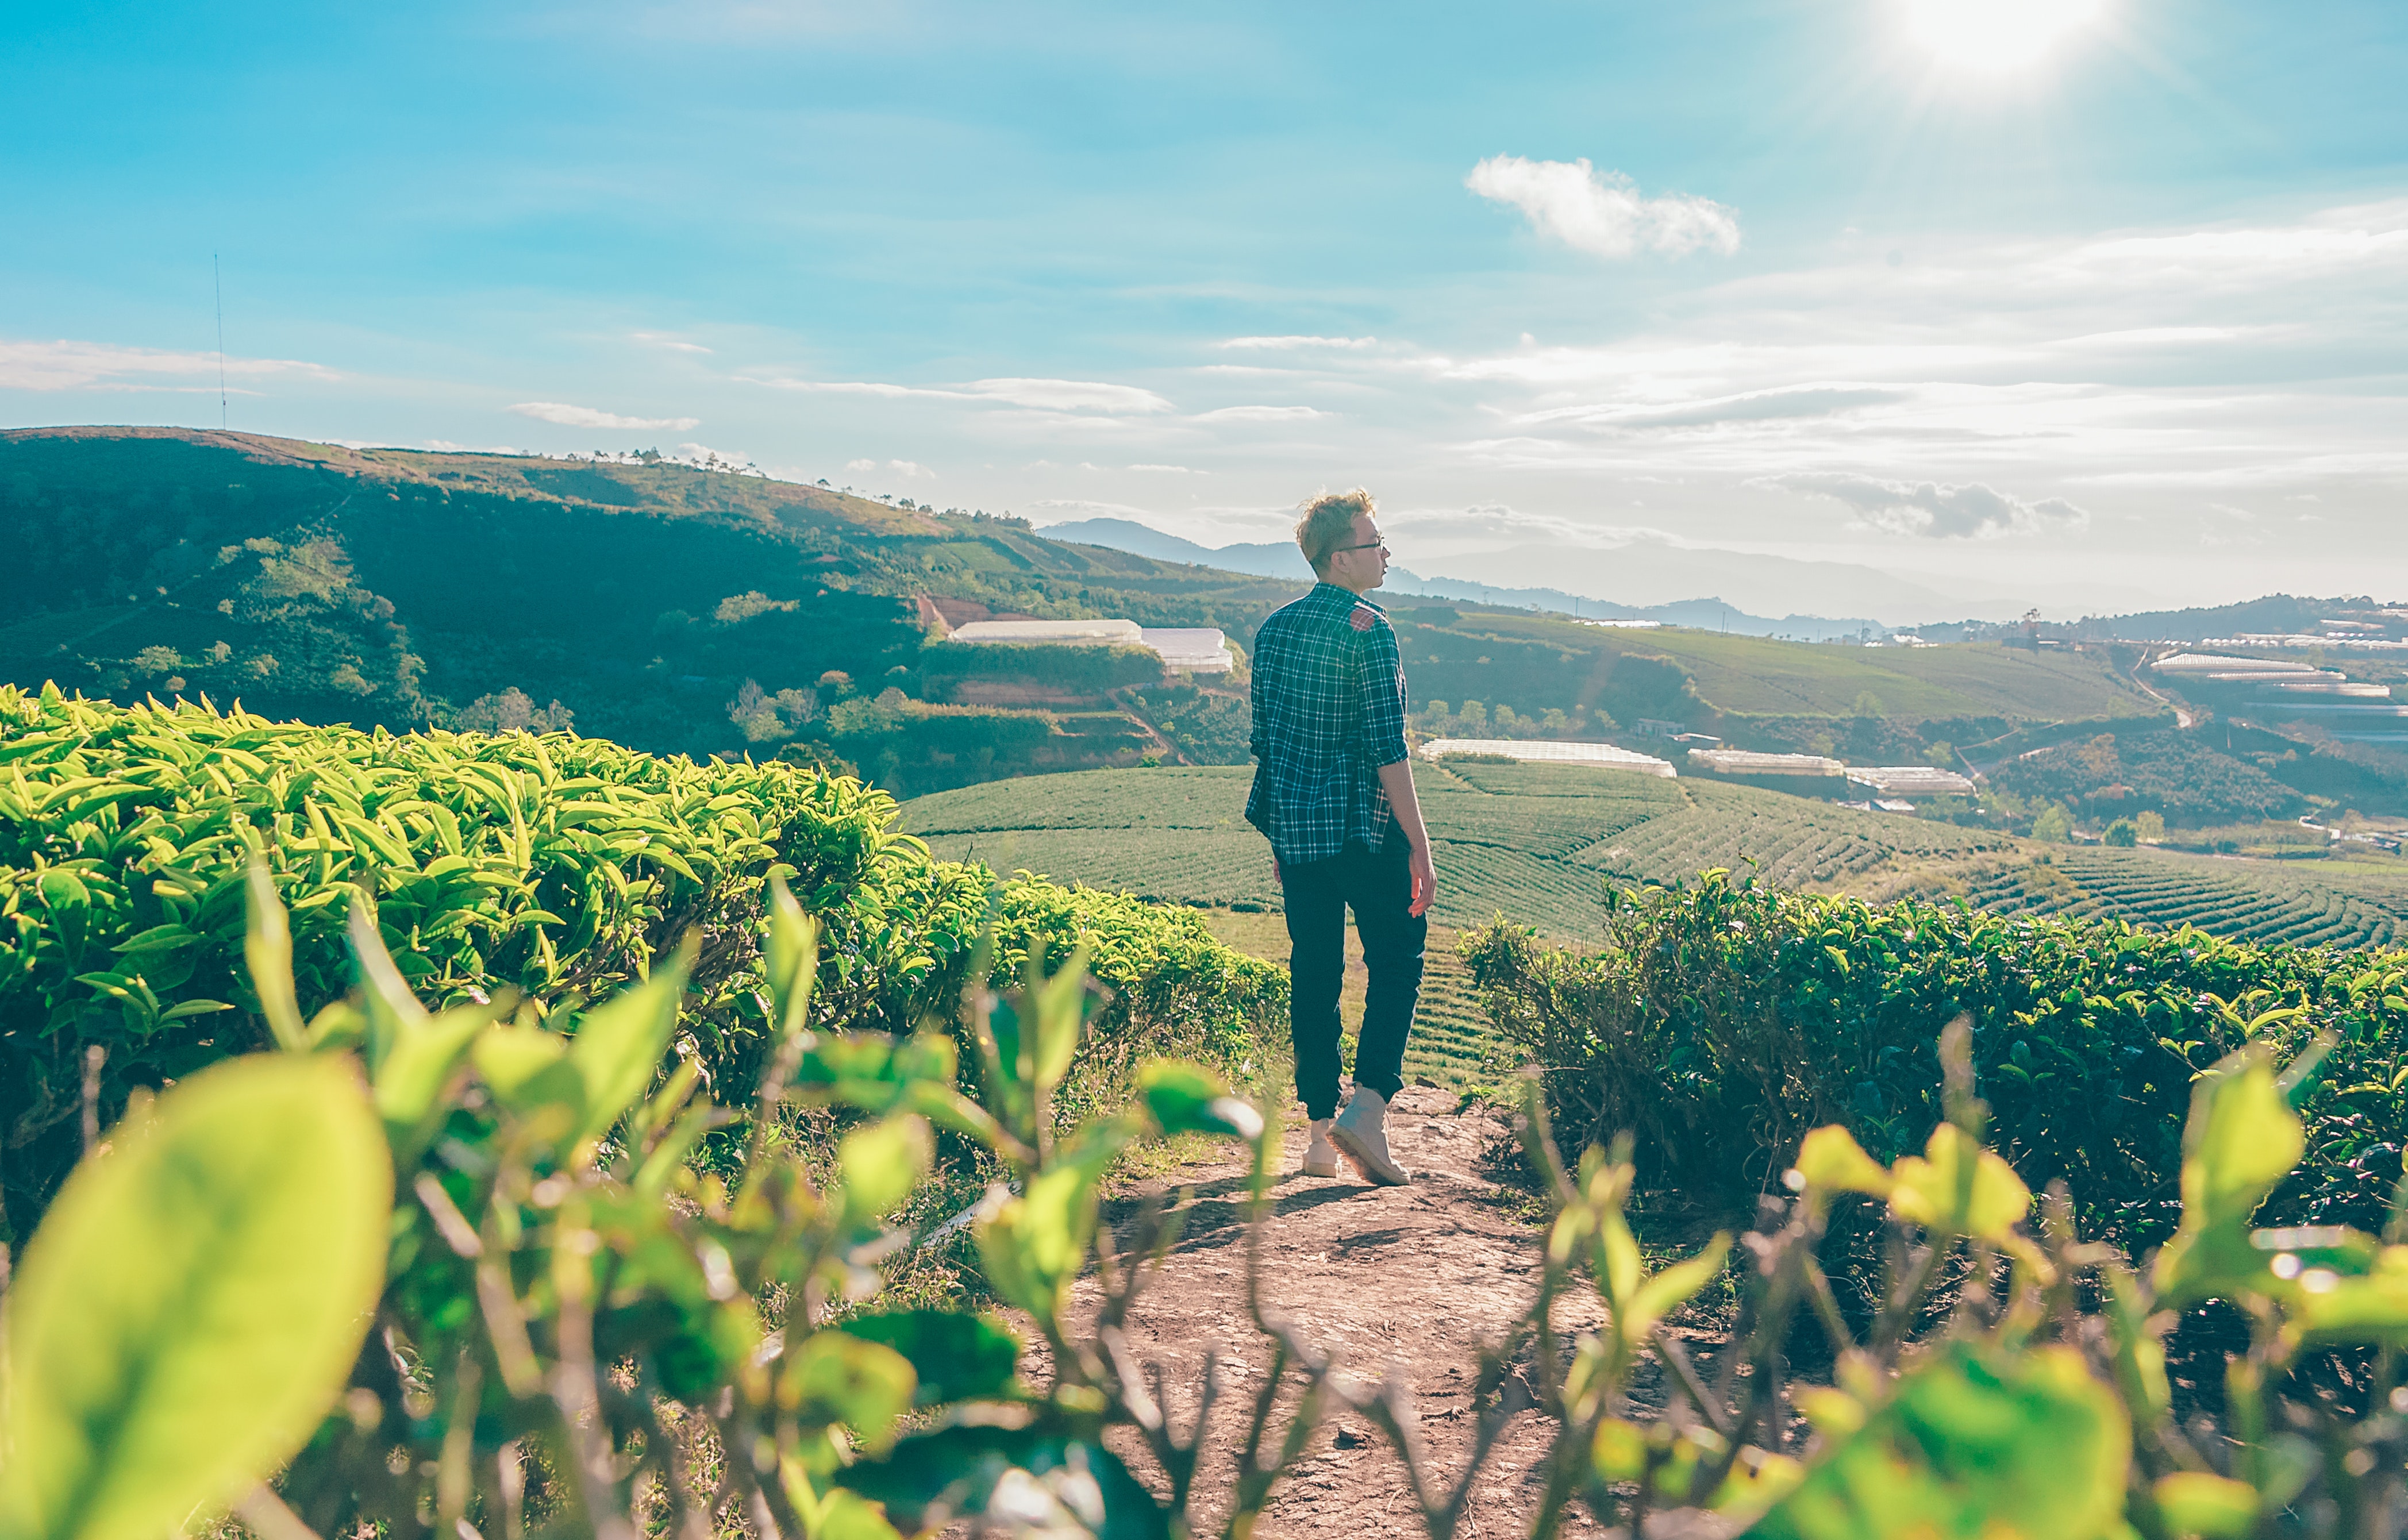
People in nature, nature, vegetation, sky, green, grass, hill, mountain, leaf, plantation, grass family, field, tree, cloud, hill station, rural area, farm, crop, plant, landscape, photography, grassland, agriculture, vacation, adventure, tourism, horizon, happy, road, plain, ridge, meadow, forest